Michael Nugent

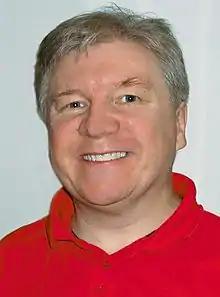
Nugent in 2010

Michael Nugent (born 1 June 1961) is an Irish writer and activist. He has written, co-written or contributed to seven books and the comedy musical play "I, Keano". He has campaigned on many political issues, often with his late wife Anne Holliday, and is chairperson of the advocacy group Atheist Ireland.